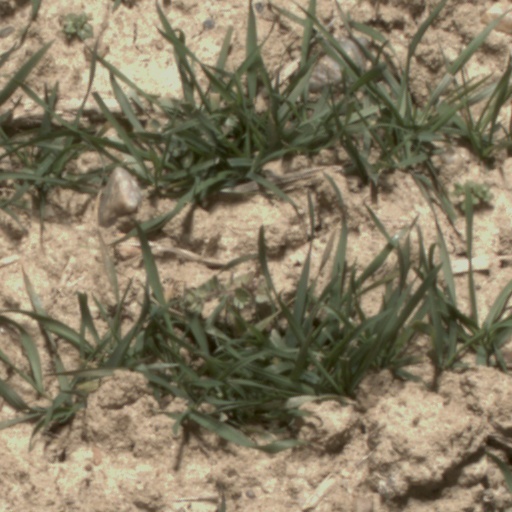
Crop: wheat